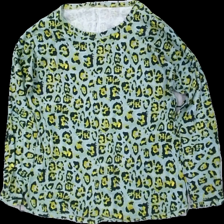
View: front
Type: Jeans
Category: Ladies
Brand: Missing
Colors: Turquoise, Black, Yellow
Material: 100% cotton
Pattern: Animal print
Cut: Regular
Season: All
Price range: <50
Recommended usage: Reuse
Comment: hemmasydd